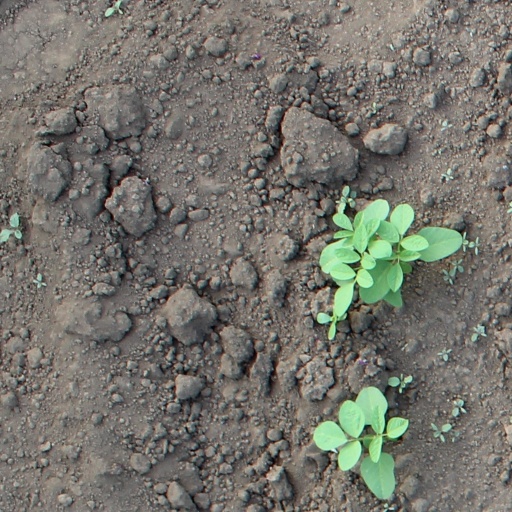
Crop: soybean